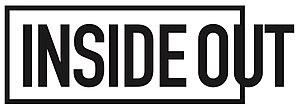
Inside Out Project est un projet d’art participatif et international initié par l’artiste français JR.